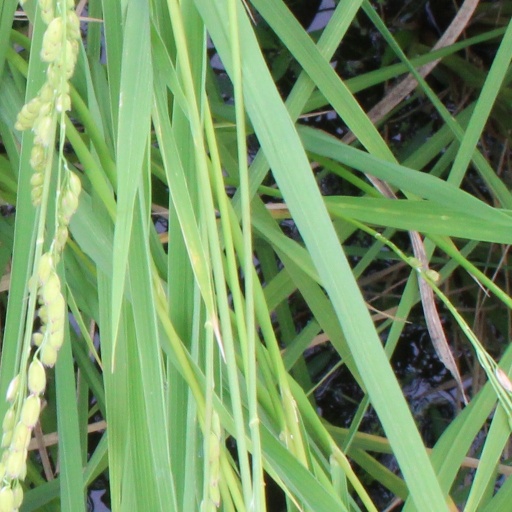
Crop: rice